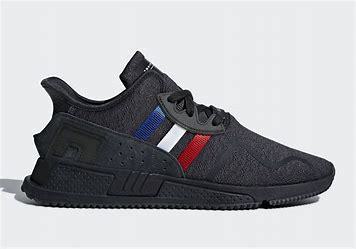
Brand: Adidas
Model: EQT Cushion Adv